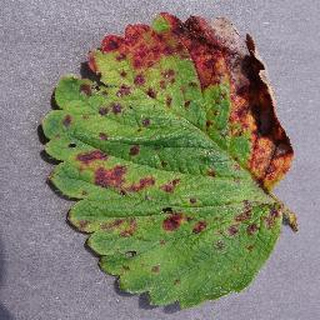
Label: strawberry_leaf_scorch